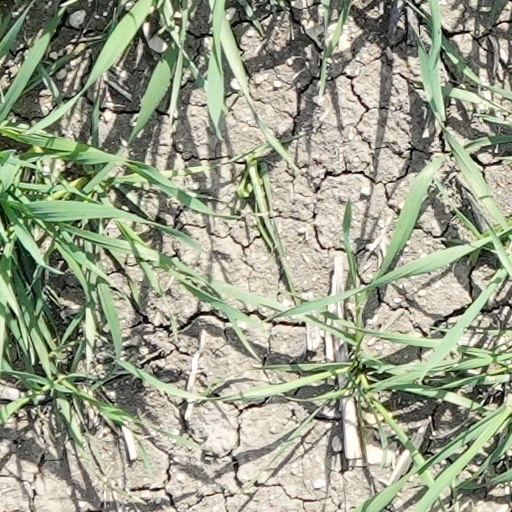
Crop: wheat